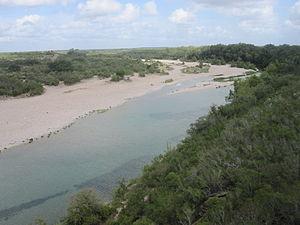
Le Rio Nueces est un fleuve situé au Texas, États-Unis.